Island House, Laugharne

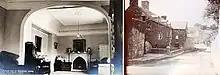
Interior & exterior views circa 1900

The first record of ownership is for Elizabeth White in 1584, widow of Thomas Rhys ap Rhydderch of Hawksbrook, and heiress of Jasper White of Laugharne, whose family held land in the parish from the 14th century and may have been the original builders of Island House. The subsequent owners have been researched in some detail. They feature members of prominent families including Vaughan of Golden Grove and Mansel of Margham along with Rhys Prydderch of Laugharne, Jasper White's great-great-grandson and High Sheriff in 1608. His son James' successor, Evan Thomas of Tremoilett, moved to Island House just before the Lordship of Laugharne was sold to Sir William Russell, who garrisoned the adjacent castle for the Royalist cause in the Wars of the Three Kingdoms.Before the castle's surrender in November 1644 to Parliamentary forces under Major-General Rowland Laugharne its gatehouse was subject to a sustained heavy bombardment and Island House suffered significant collateral damage as a consequence. This was an unwelcome reward for its then occupant, if the following account was correct about his political affiliations: Island House, a most ancient and interesting one, is near the castle; its walls in some parts as thick as those of the castle. The projecting part of it is properly the middle of the house; the other half, extending on the other side of it, was destroyed by accident by the cannonballs fired on the castle by Cromwell's soldiers. At that time a partisan of his was living in the house; a small part of the half now extending out from the other side of the projecting part, was destroyed; one of the balls was preserved in the house up to 1823. – "The Antiquities of Laugharne and Pendine " Mary Curtis